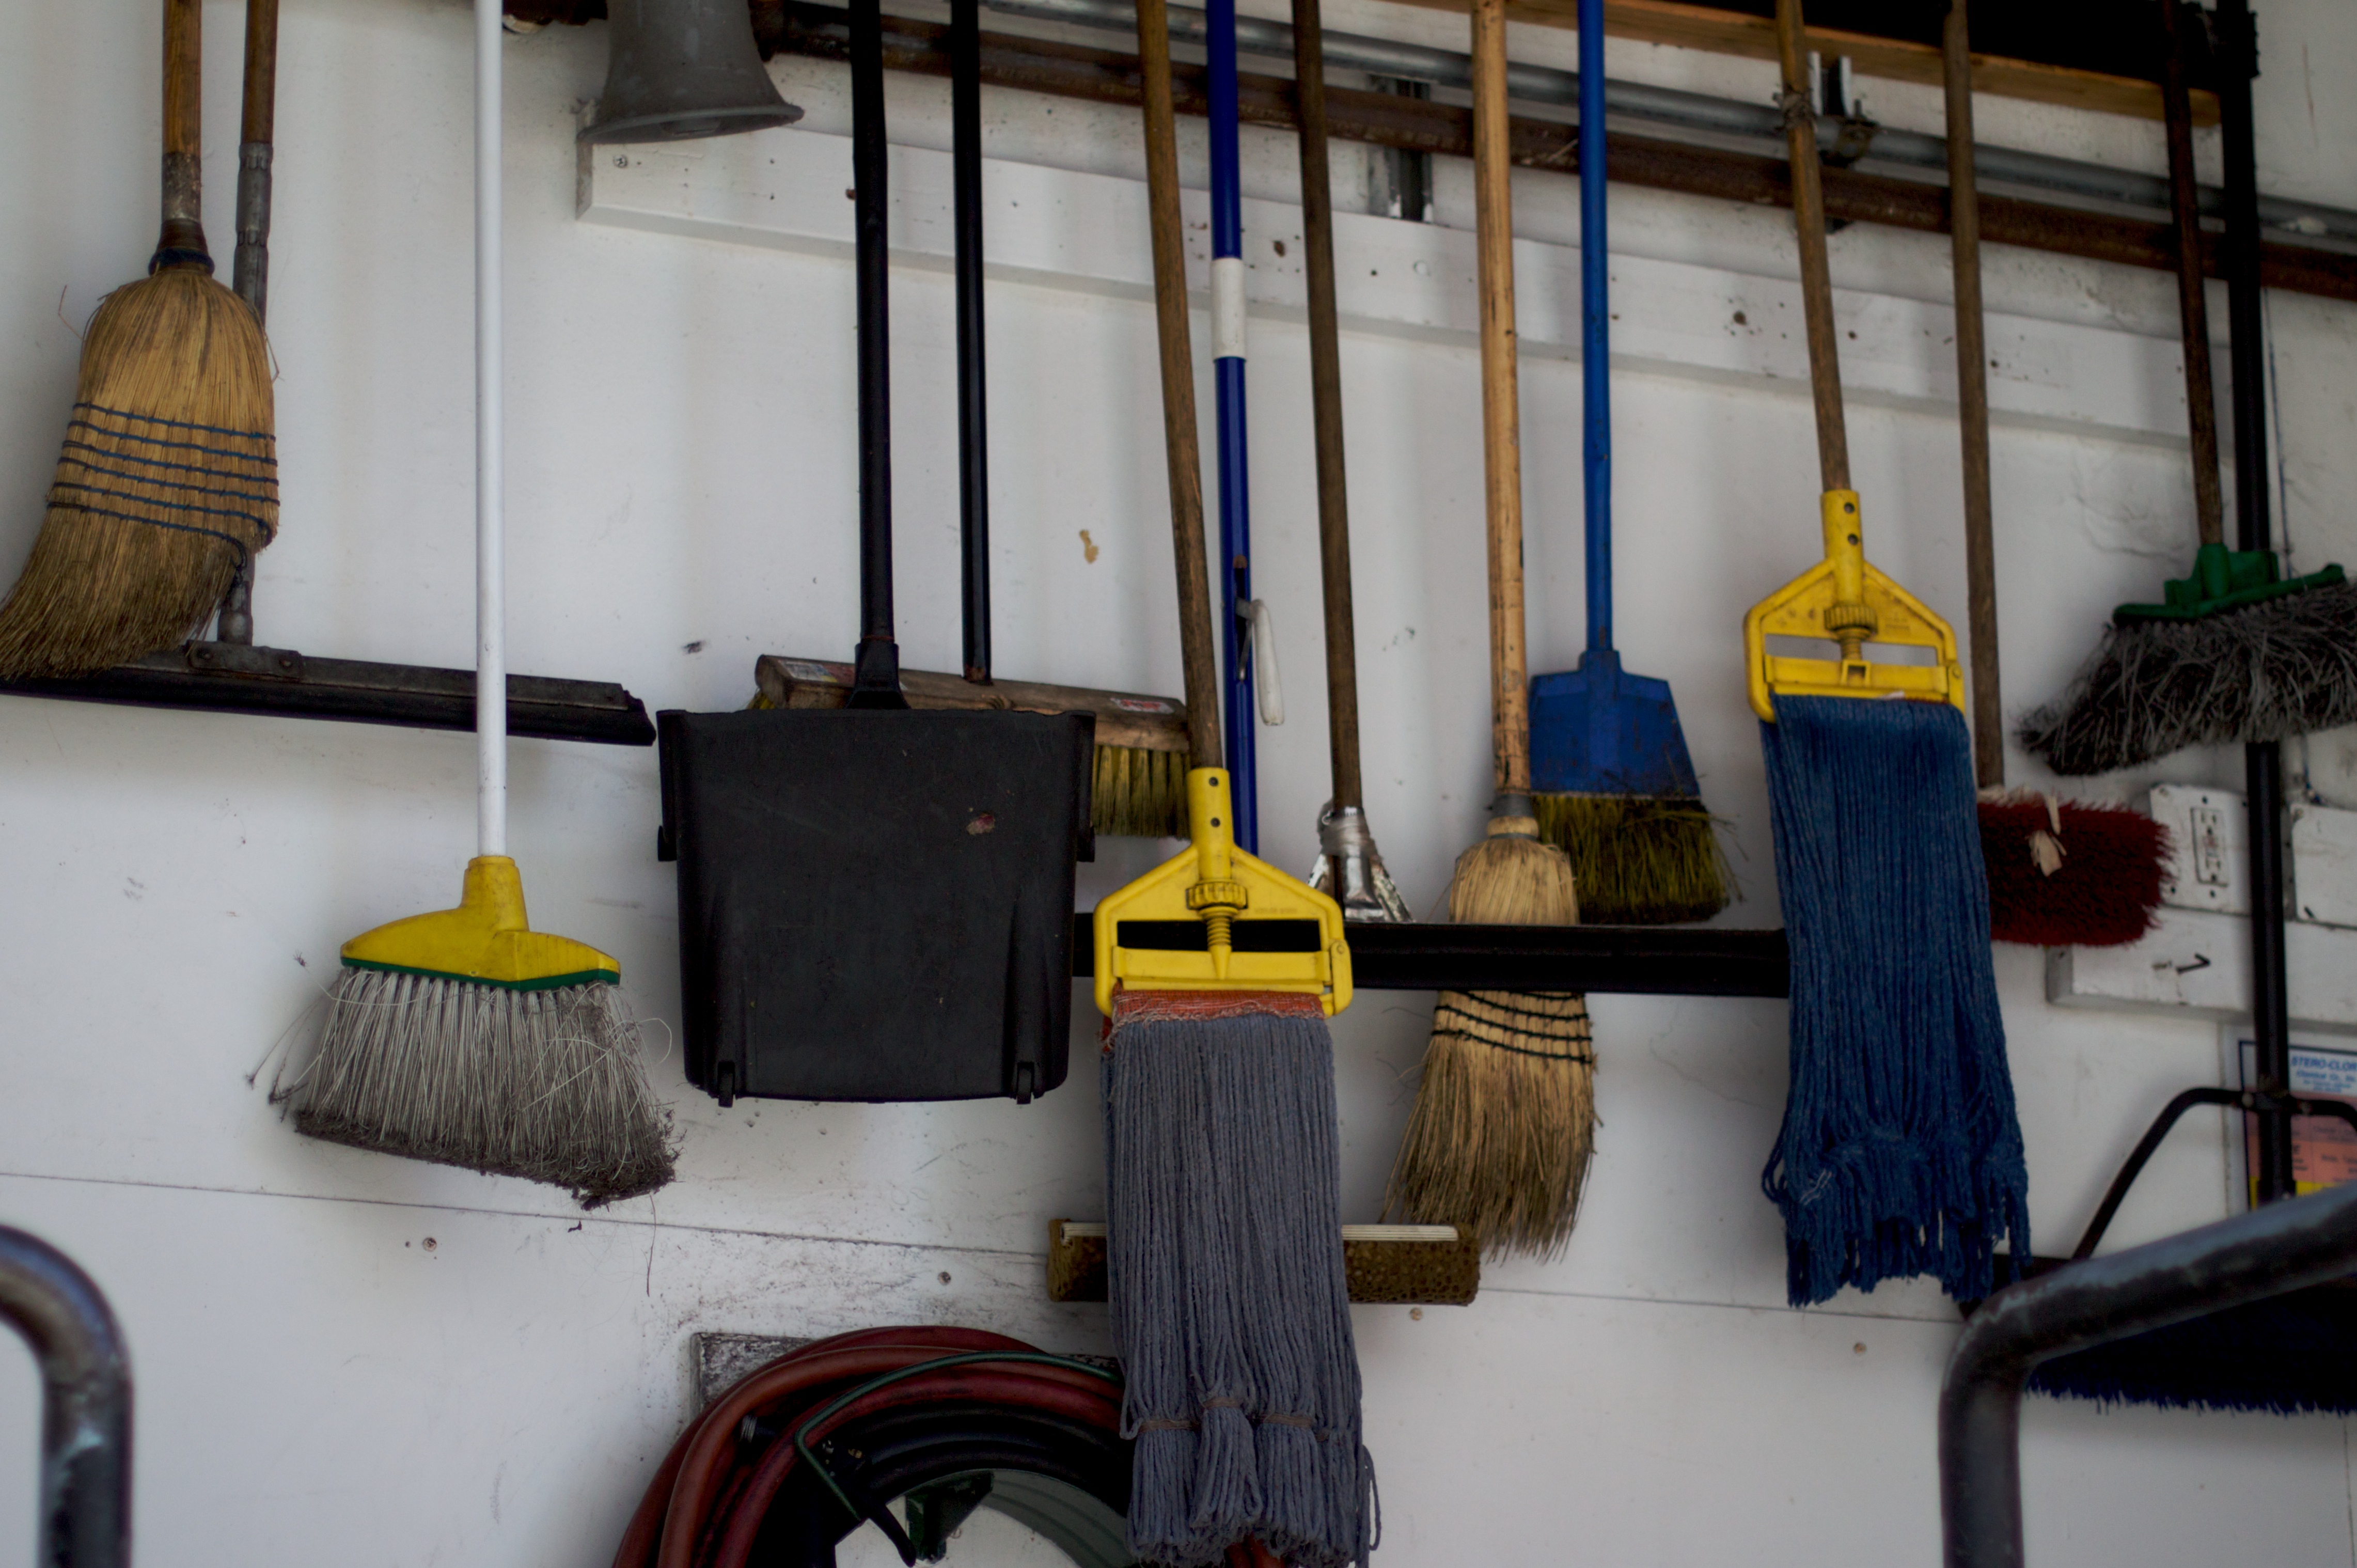
wood, home, vehicle, room, interior design, sanfrancisco, electrical wiring